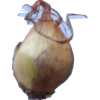
Label: onion